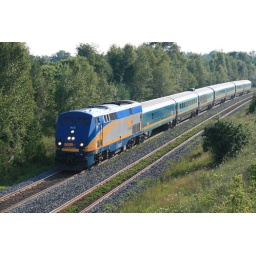
Stacey Road bridge - near Wesleyville Ontario Canada. Renaissance cars for service in Eastern Canada.